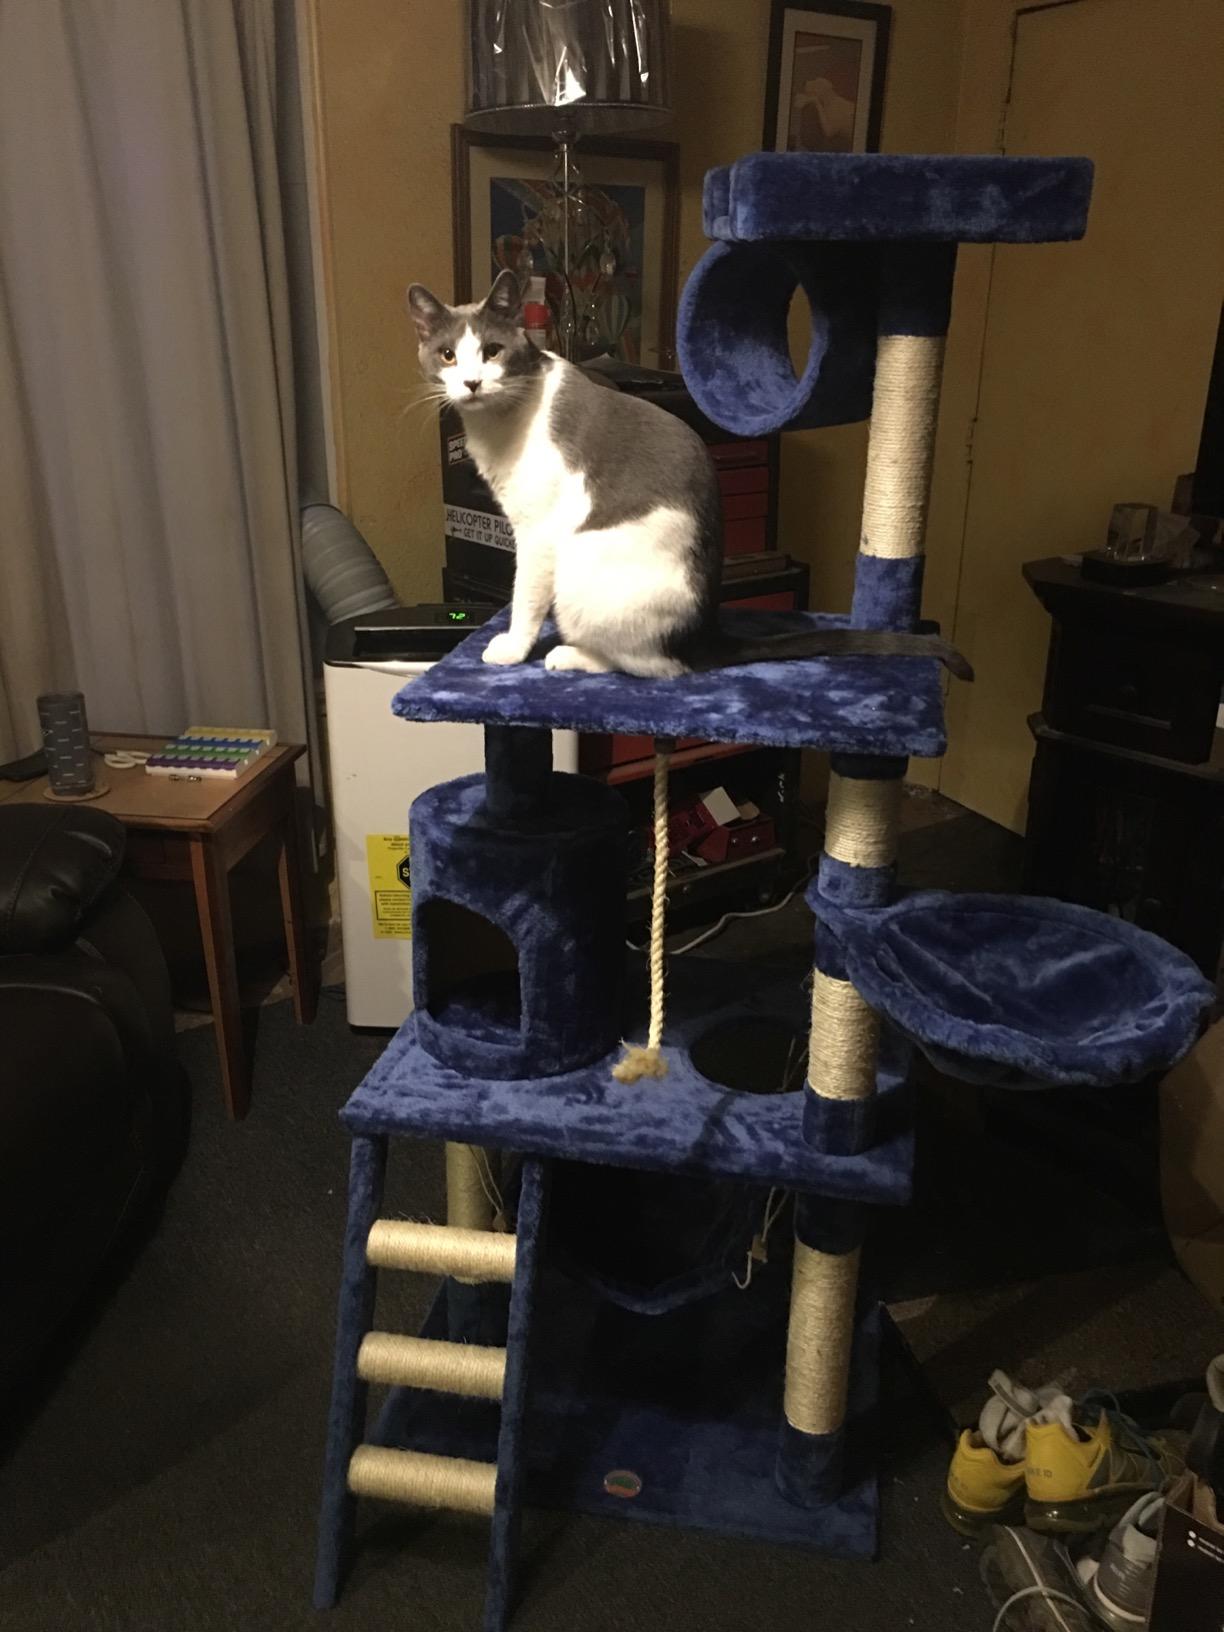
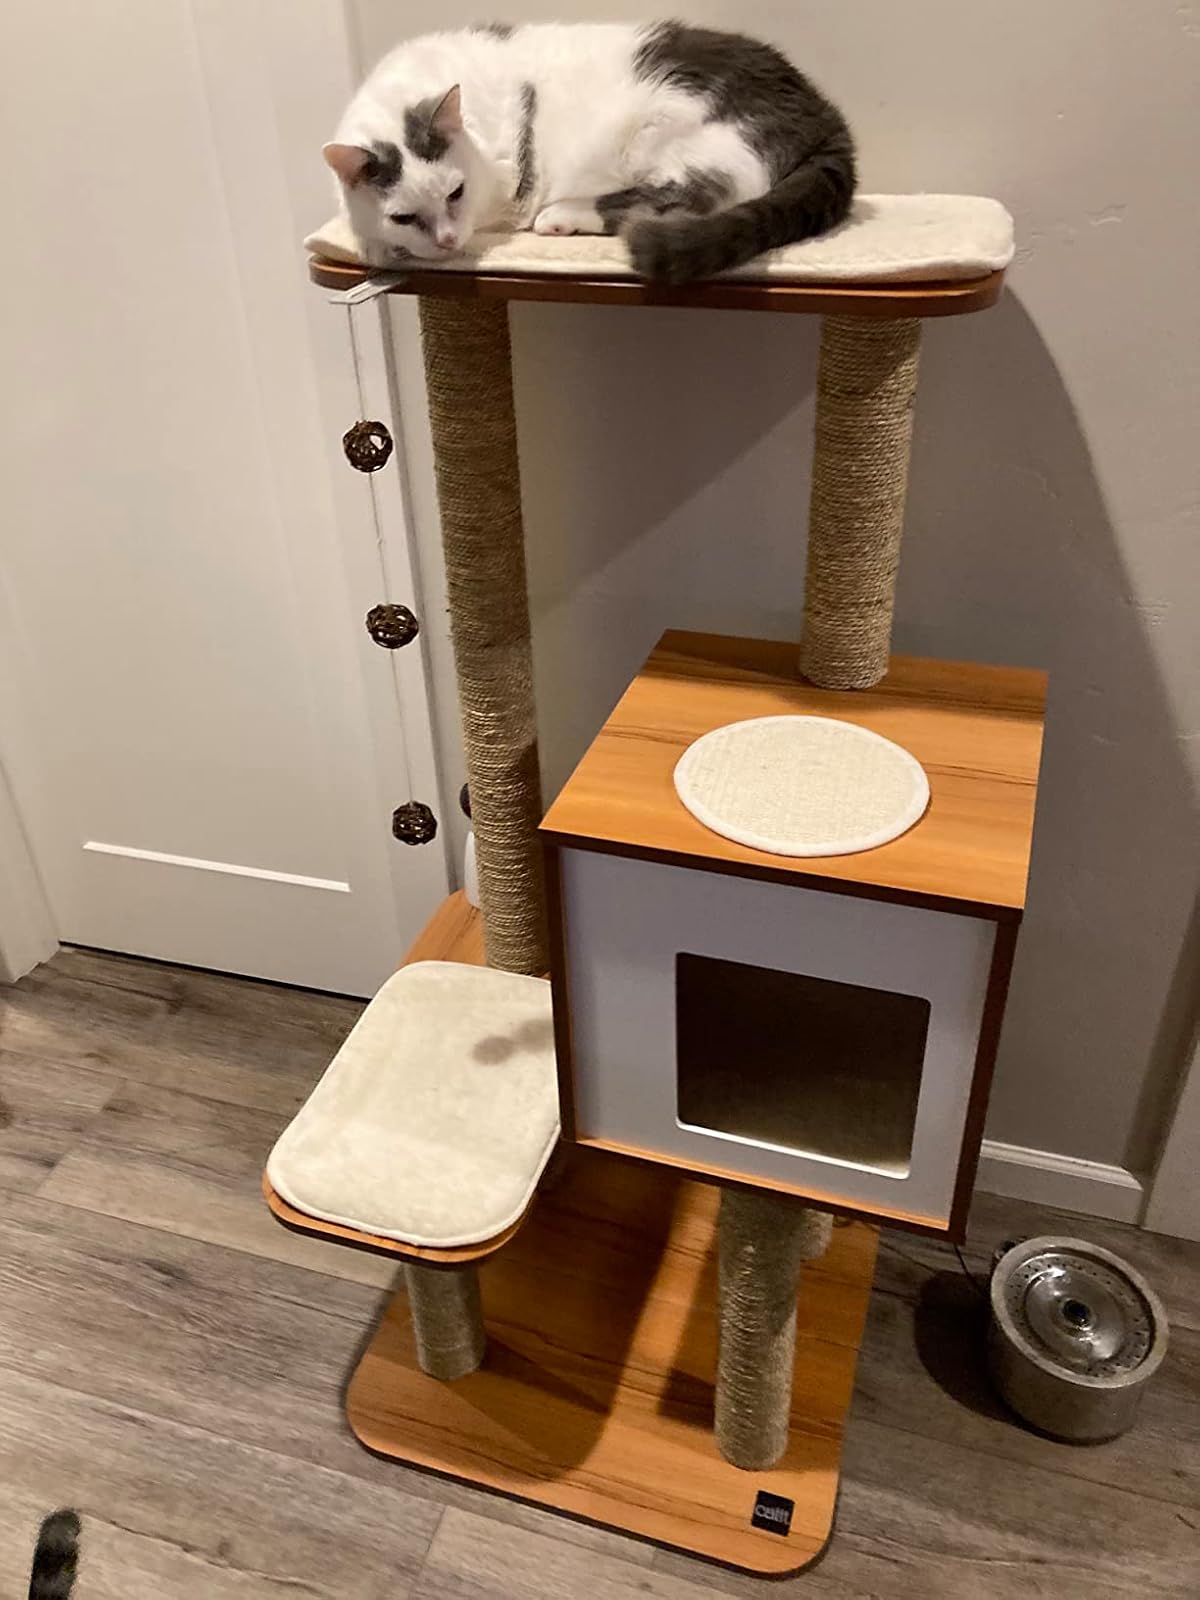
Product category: items_cat tree
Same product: no